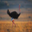
Label: bird